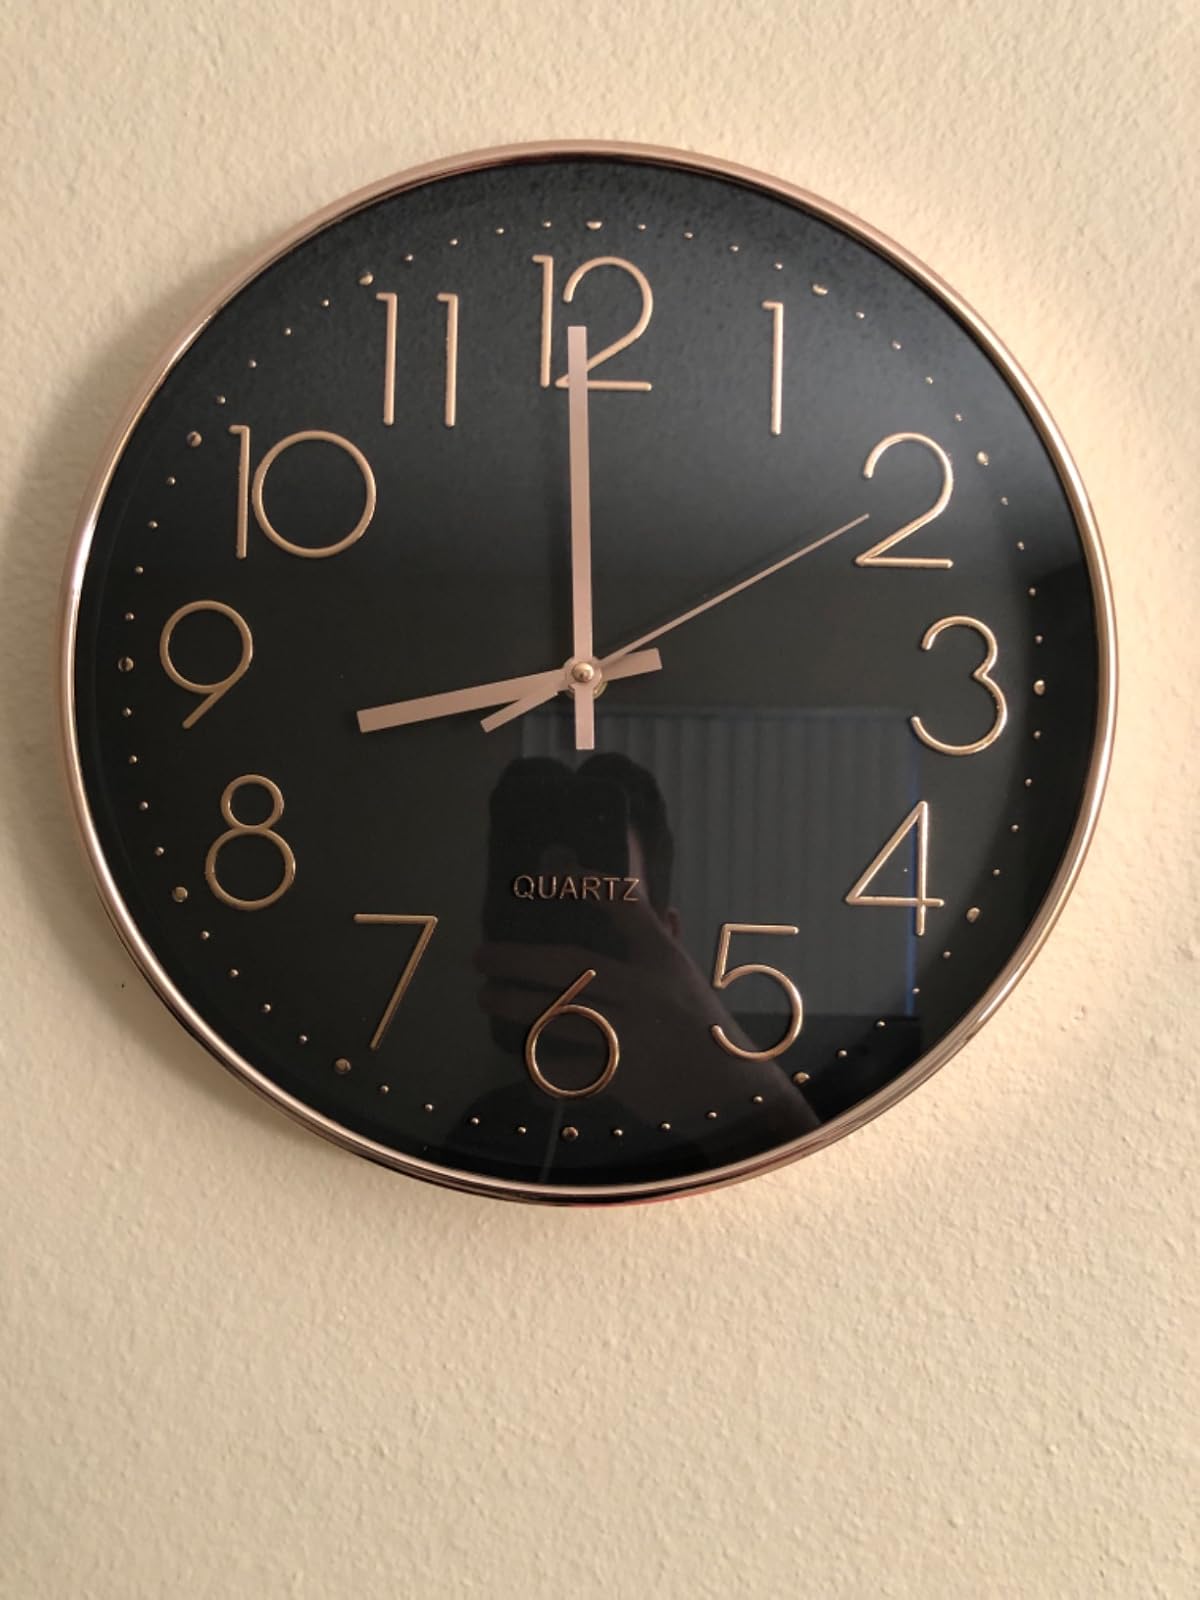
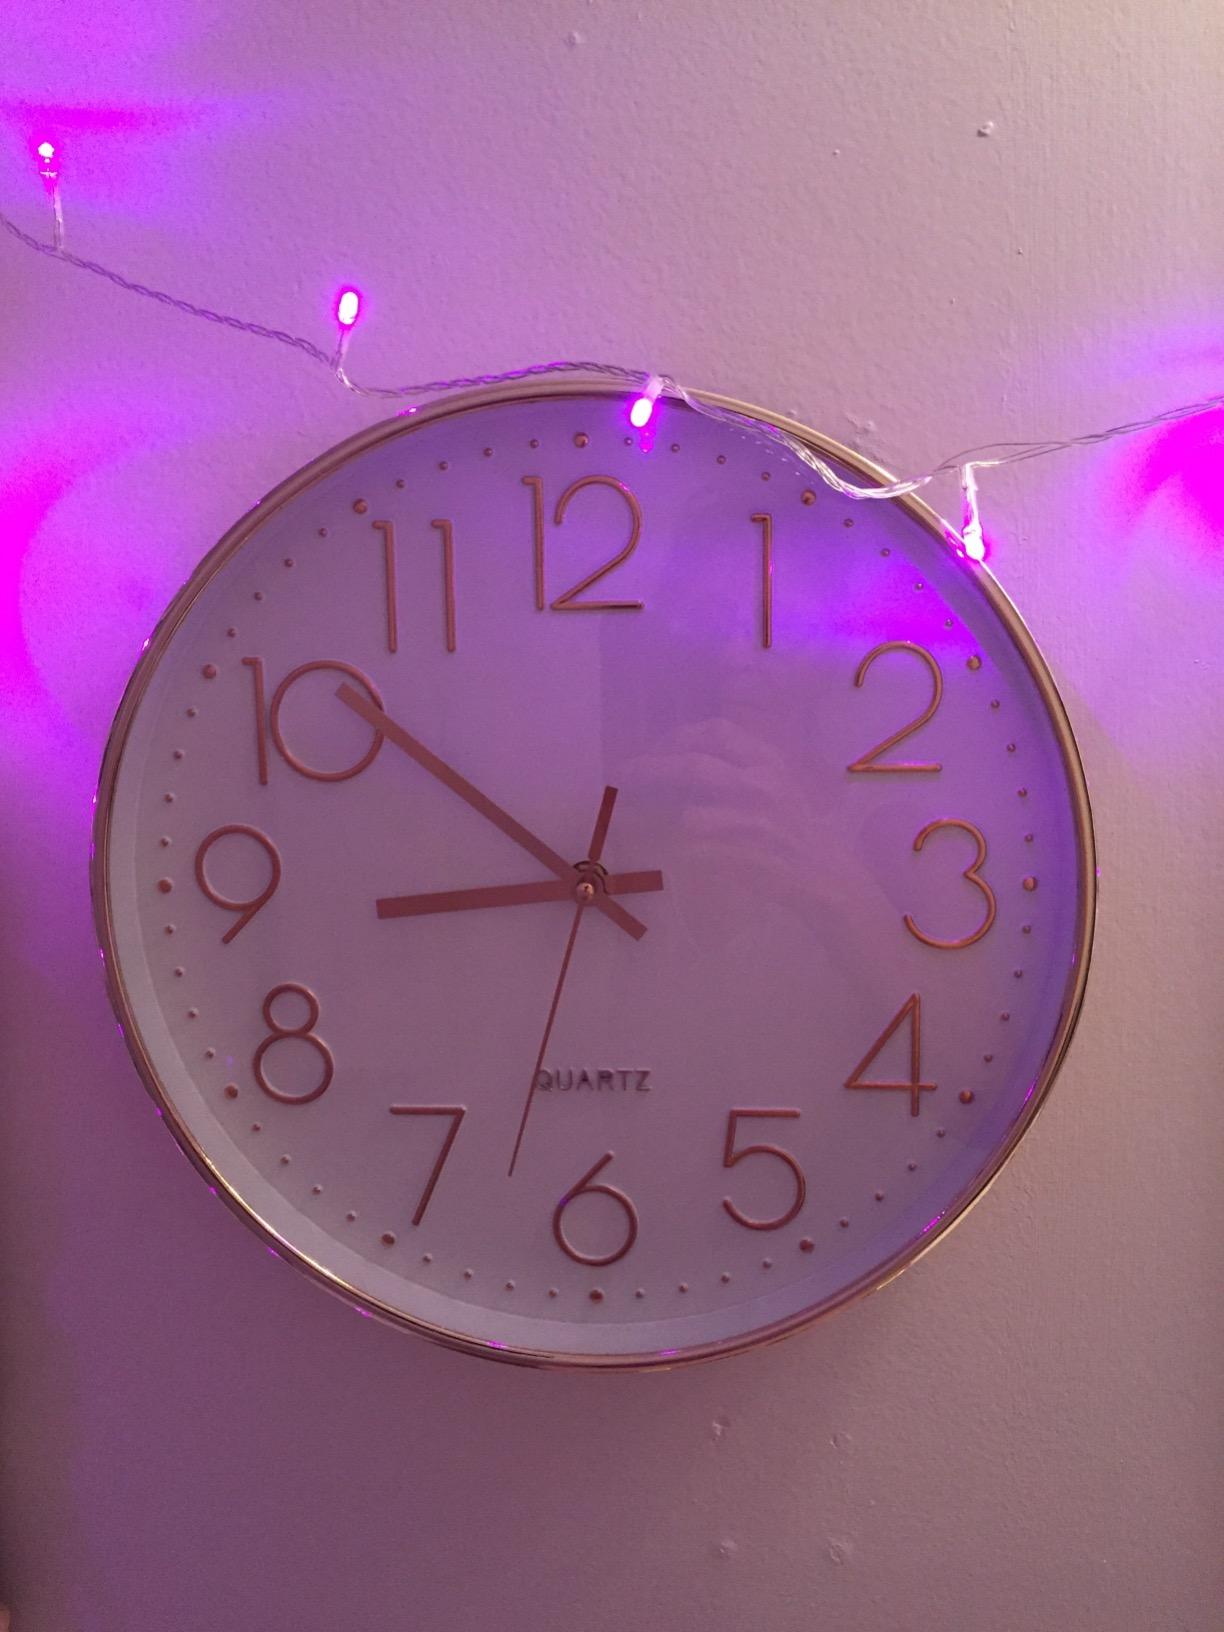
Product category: clock
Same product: no